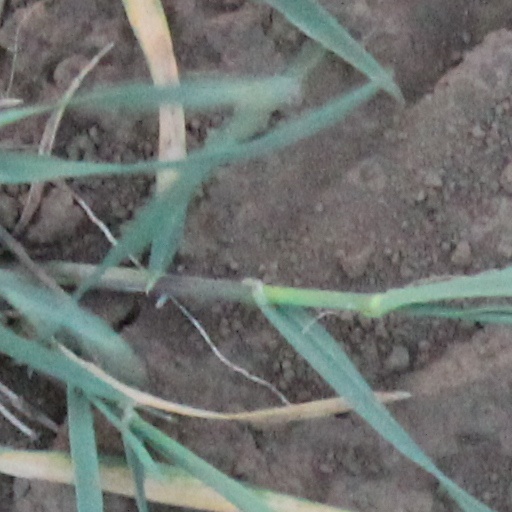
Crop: wheat